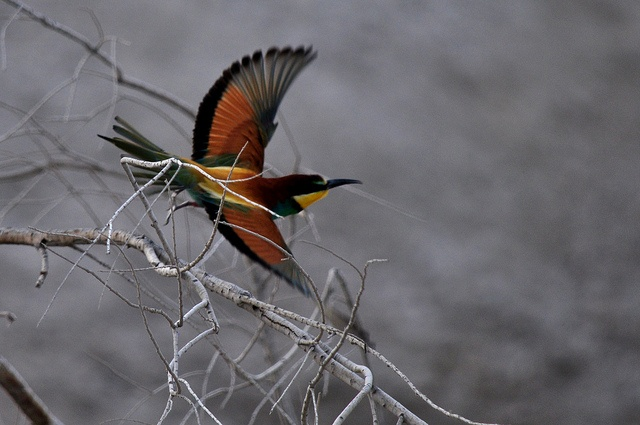
A beautiful bird flying past some bare tree limbs.
Bird spreading its wings while standing on a tree branch.
A bird with various colors sitting on a tree branch.
A multi-colored bird is flying near thin, bare branches.
A colorful bird in flight near tree limbs